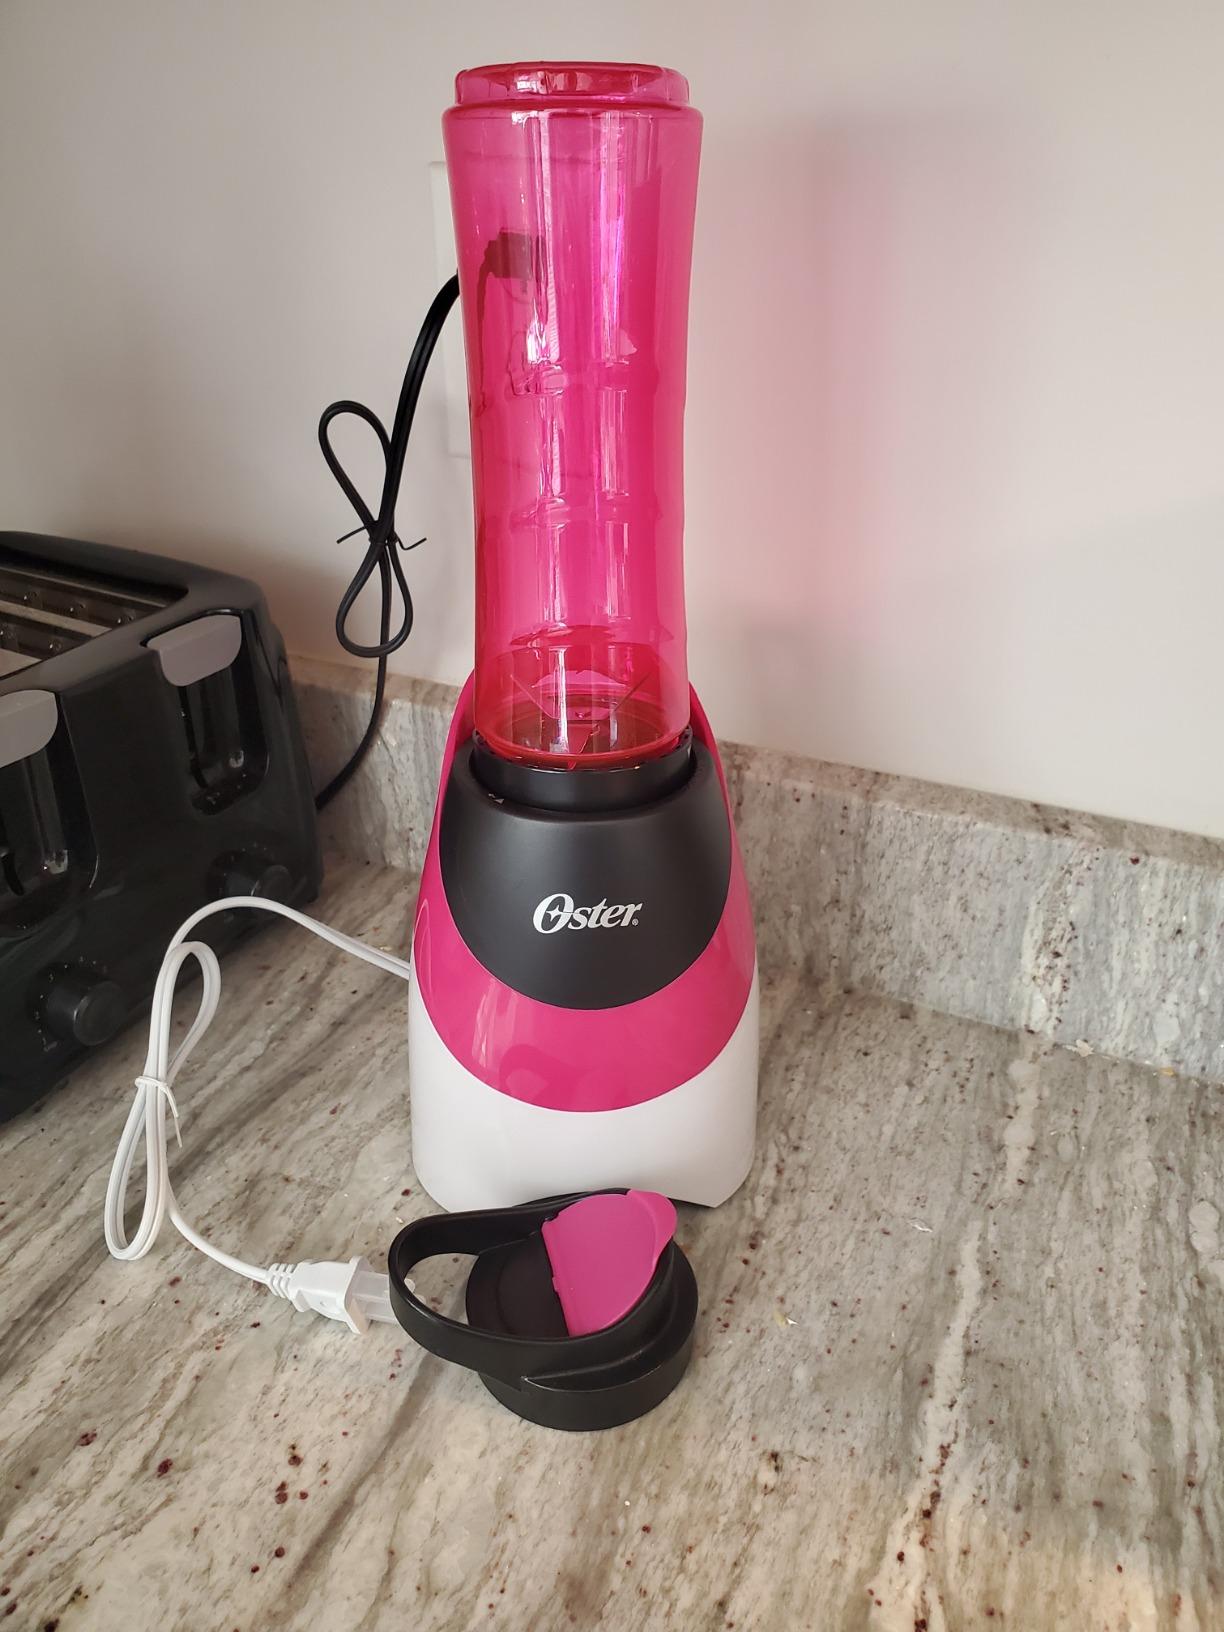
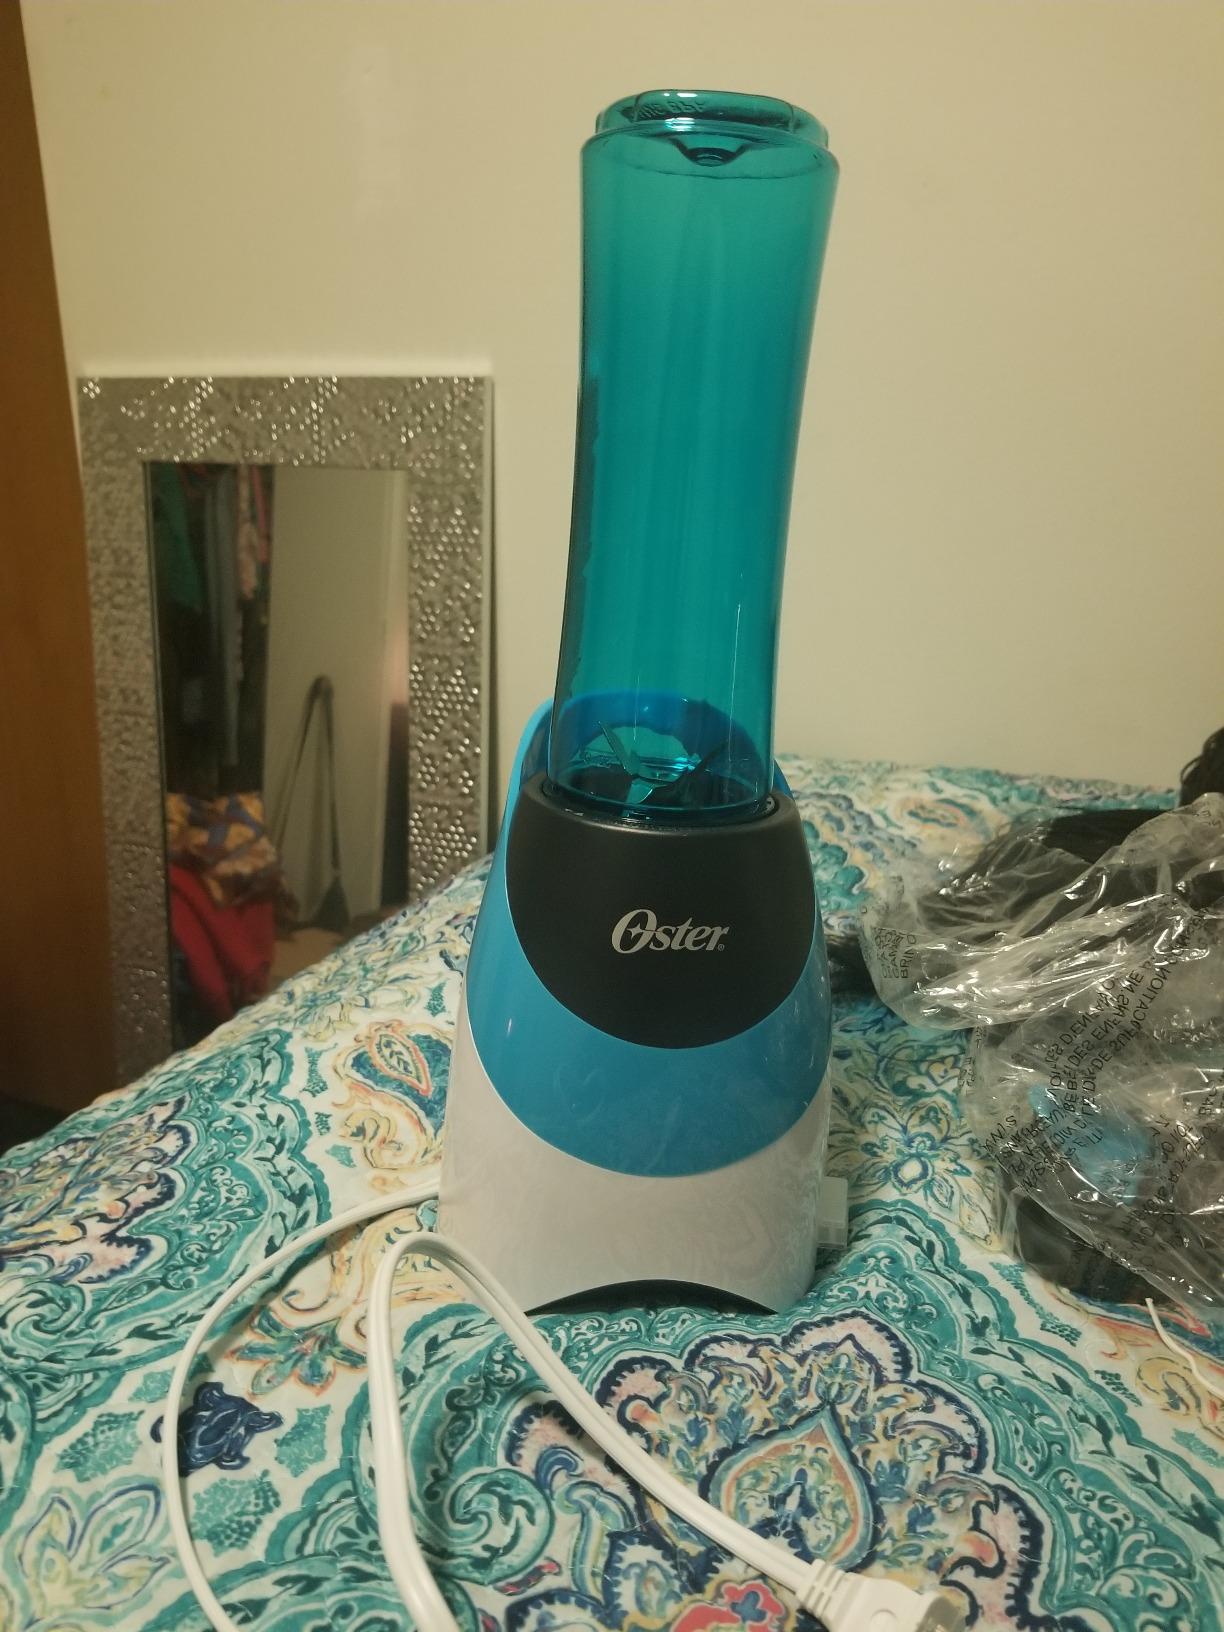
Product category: items_blender
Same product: no